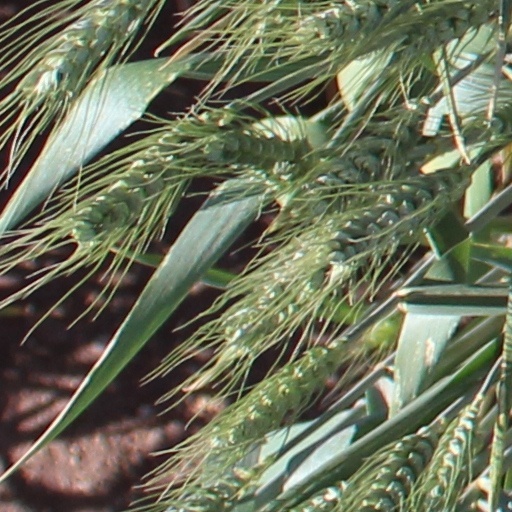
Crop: wheat